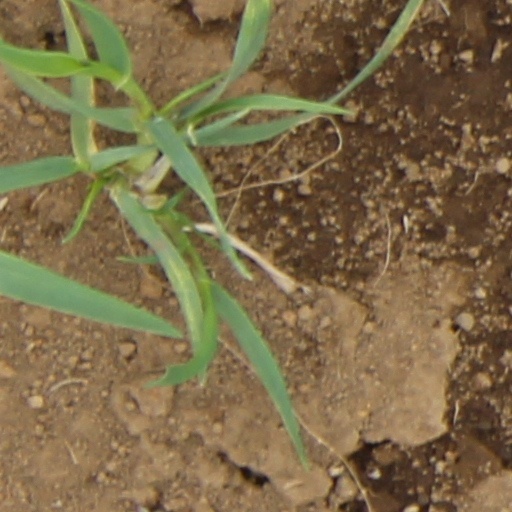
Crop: wheat